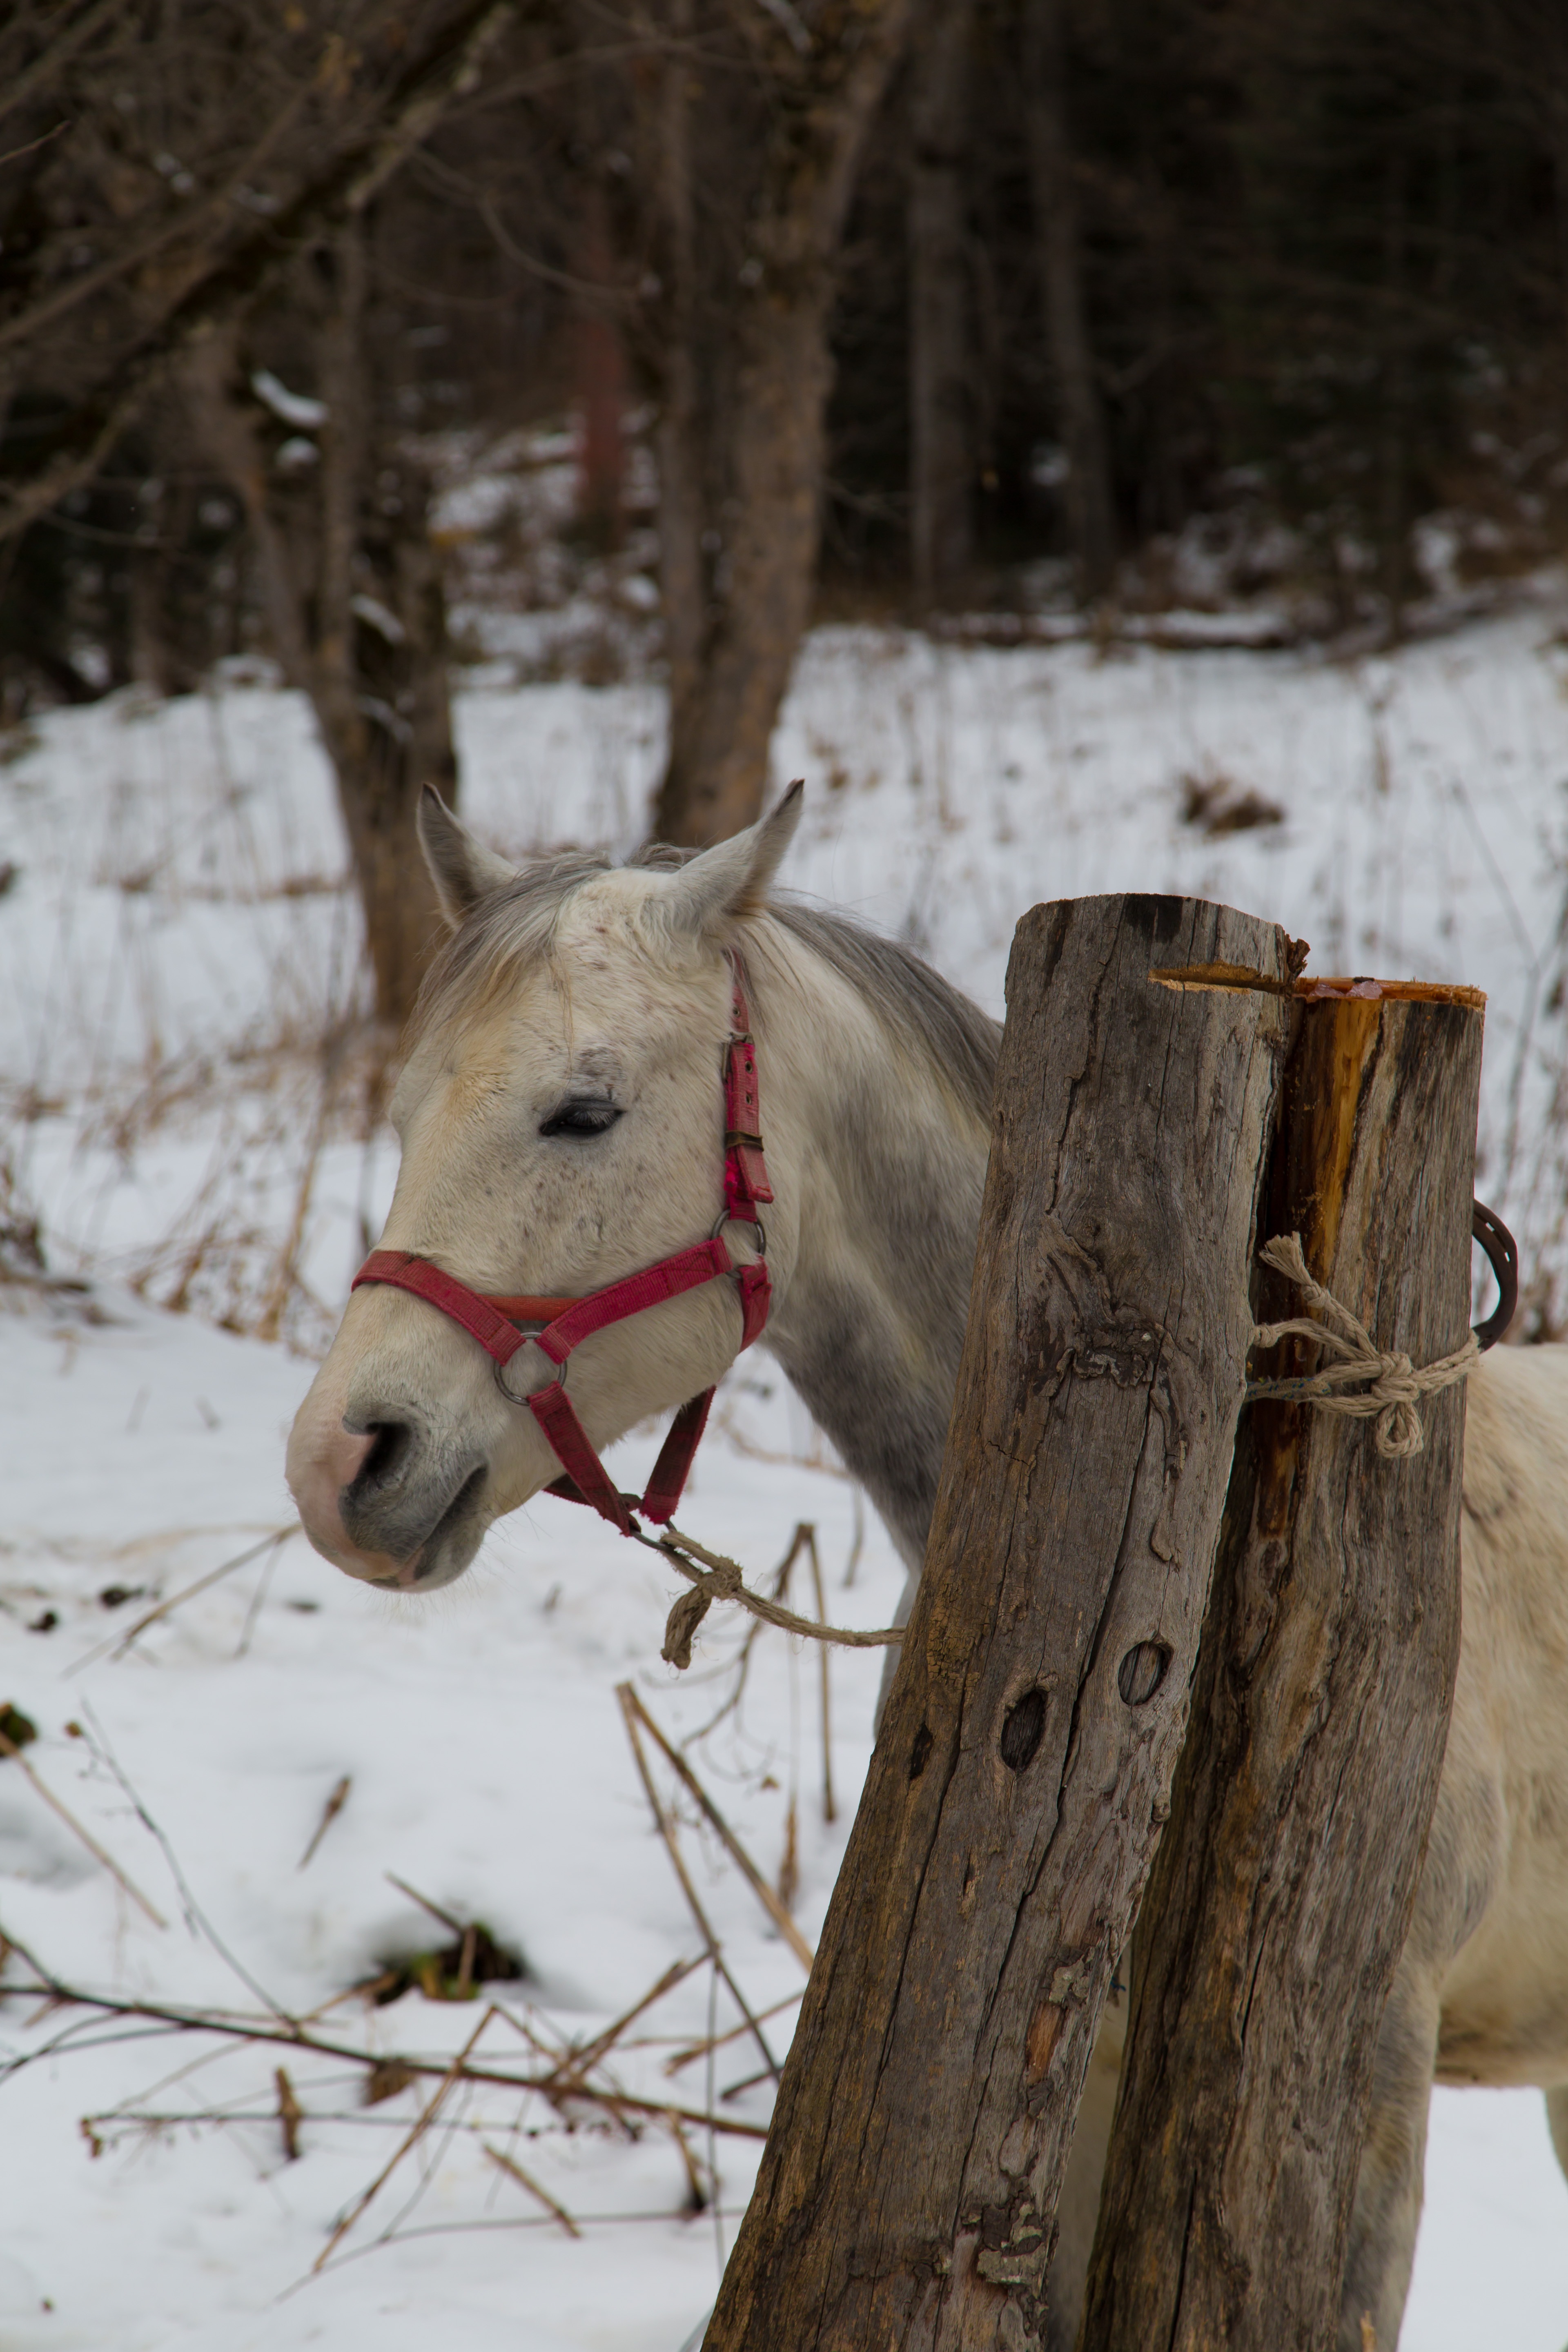
tree, nature, snow, winter, wood, wildlife, deer, horse, weather, season, animals, reindeer, horse like mammal